Weddell Island

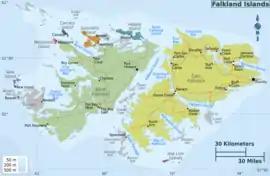
Location of Weddell within the Falkland Islands; the Outlying Islands are shown in colours different from those of East and West Falkland

Weddell Island is bounded by Queen Charlotte Bay on the east and Smylie Channel on the south, and is surrounded by a number of minor islands including Dyke Island to the southeast, Sea Dog Island and Horse Block (a conspicuous sea stack) to the southwest, Tea Island, Staats Island and Governor Island to the west, Beaver Island to the northwest, and Penn Island, Barclay Island and Quaker Island to the north, with New Island lying further away on the northwest.